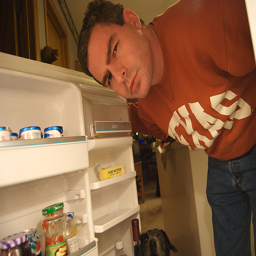
A man standing near a fridge with the door open
a man in a orange shirt looking in a icebox
A man stan ing in front of the refridgerator looking in.
A man has his face in an open refrigerator.
A man looking inside his refrigerator while his dog stares at him